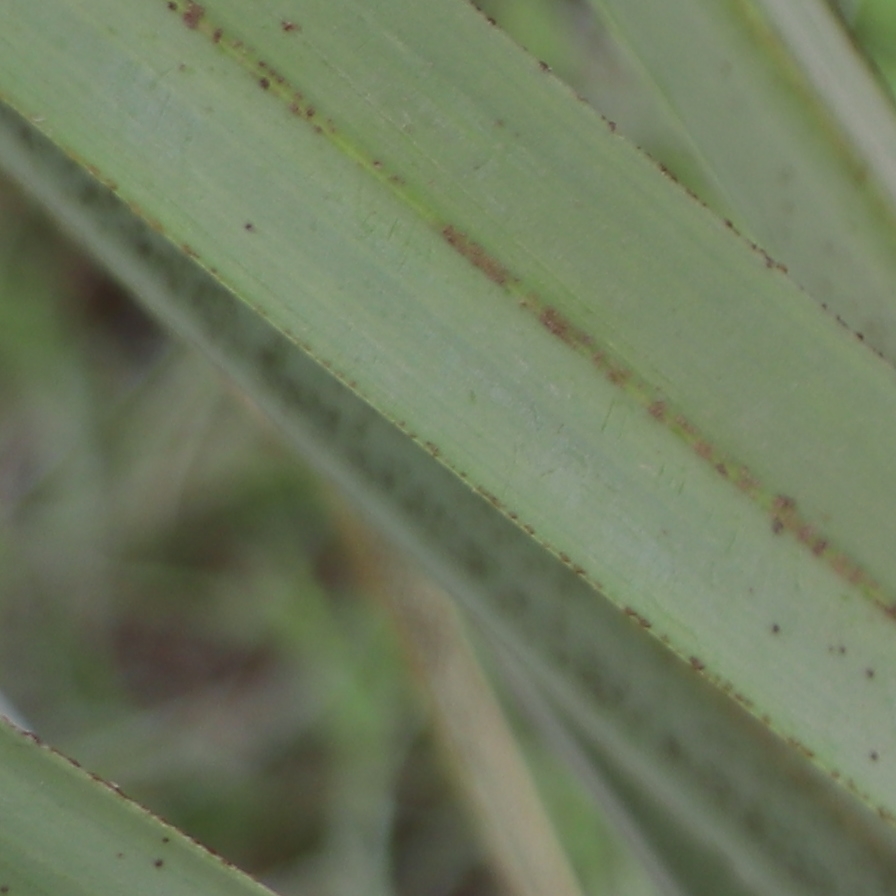
Label: Honey